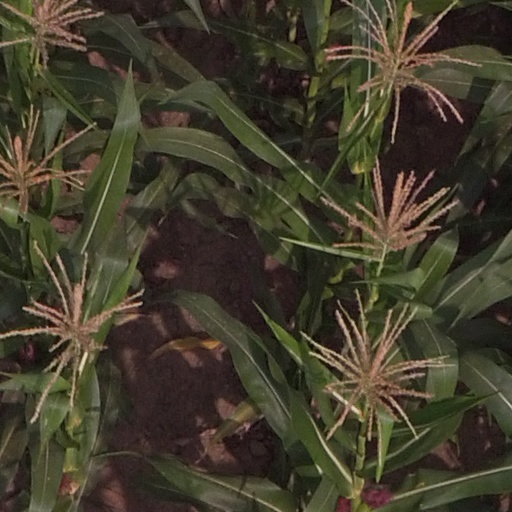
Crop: maize; corn